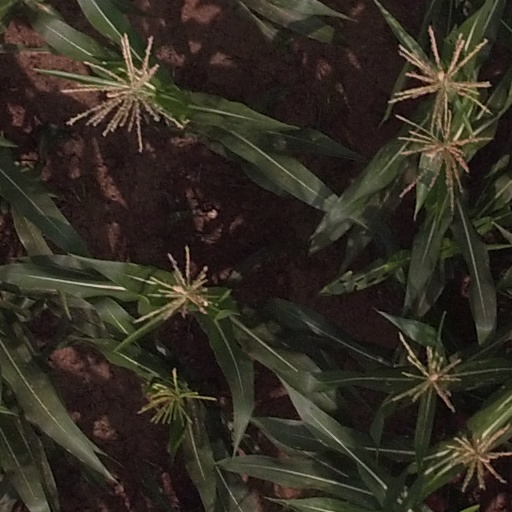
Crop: maize; corn